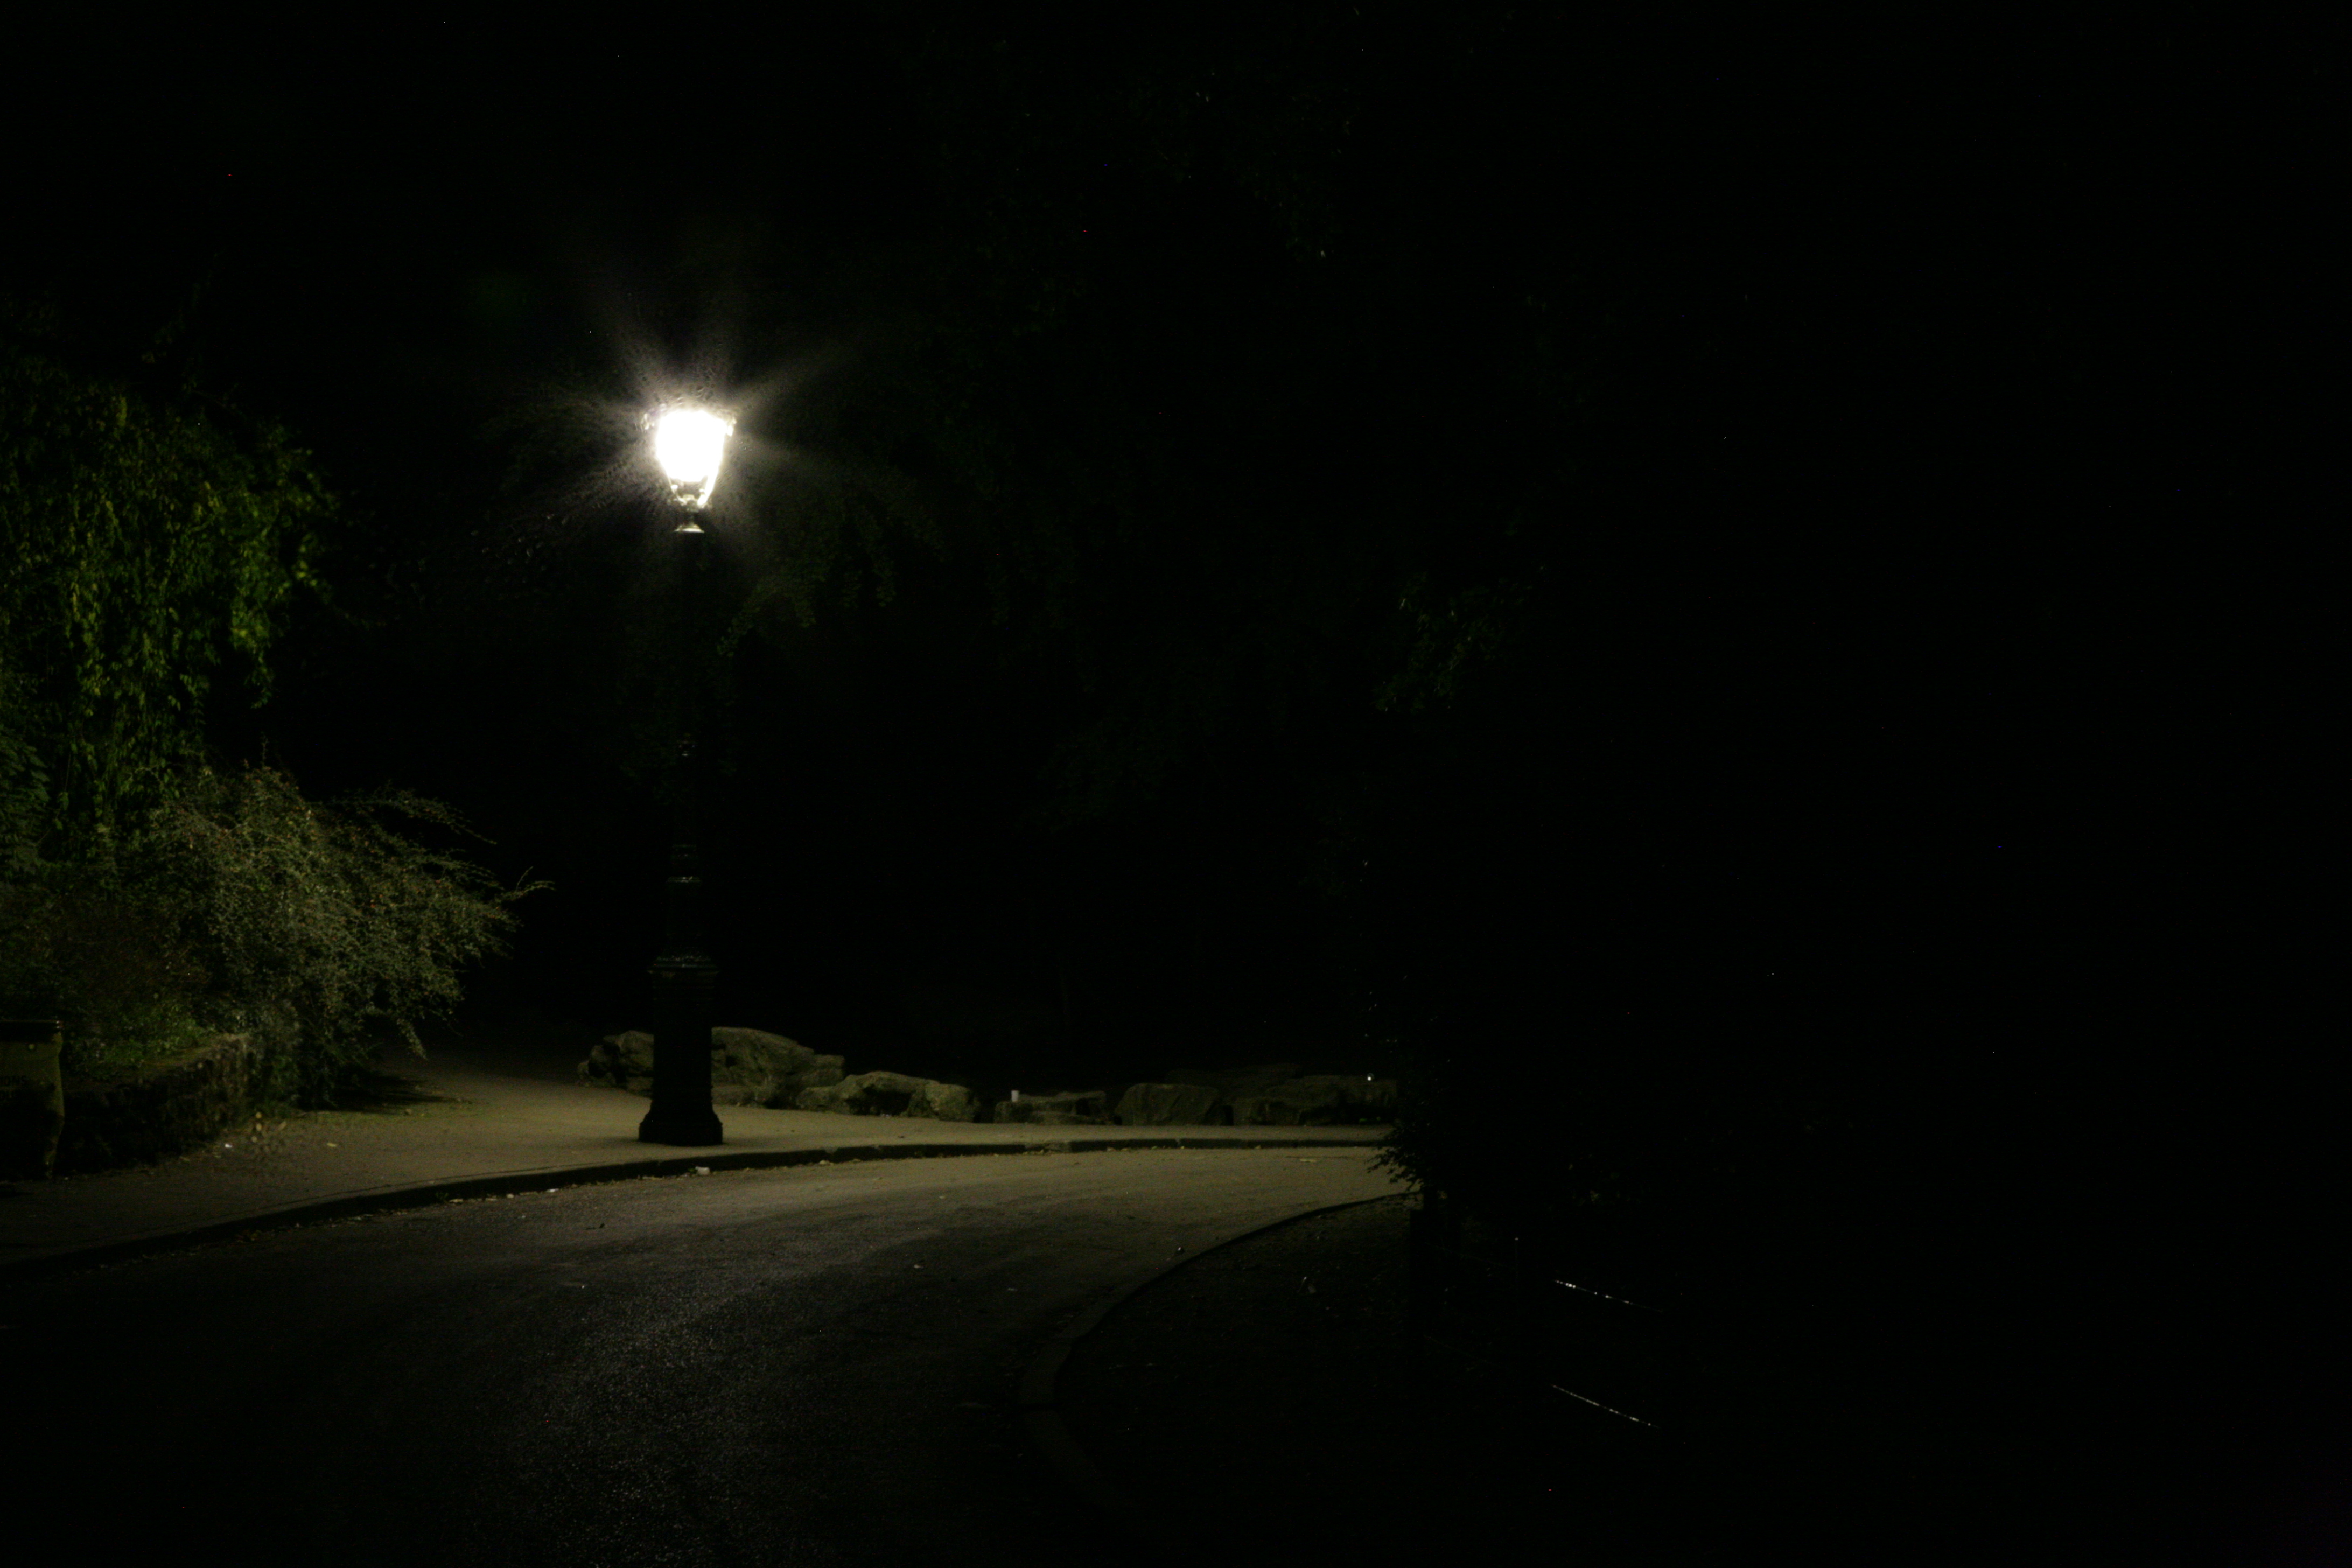
tree, light, night, paris, france, park, weather, darkness, street light, lighting, moonlight, art, cool image, light fixture, parc, arbol, arbre, installation, parque, baum, midnight, parco, parigi, nuitblanche, parijs, whitenight, pary, butteschaumont, parcdesbutteschaumont